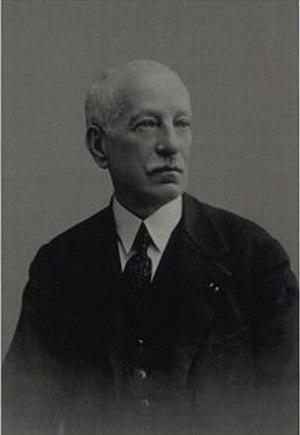
Portrait d'Alfred Martineau (1859-1945) député, fonctionnaire colonial et professeur au Collège de France.
Albert Alfred Martineau, né le 18 décembre 1859 à Artins et décédé le 25 janvier 1945 à Varennes, a été député, fonctionnaire colonial puis professeur d'histoire coloniale au Collège de France.